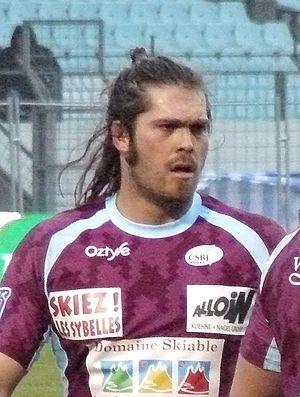
Wessel Jooste, troisième ligne au club CS Bourgoin-Jaillieu lors du match de Top 14 contre le Racing Métro 92, 3 janvier 20010 à Colombes.
Wessel Jooste, né le 2 mars 1983, est un joueur de rugby à XV sud-africain évoluant dans les rangs du SU Agen et occupant le poste de deuxième ligne ou de troisième ligne.
La saison 2008-2009 du Club sportif Bourgoin-Jallieu rugby, unique club rhônalpin en Top 14, est mouvementée. Tout au long de la saison, le CSBJ se bat pour se maintenir dans le Top 14, terminant finalement à une onzième place tandis qu'il parvient à disputer une finale en Challenge européen, perdue contre les Anglais des Northampton Saints.
‌